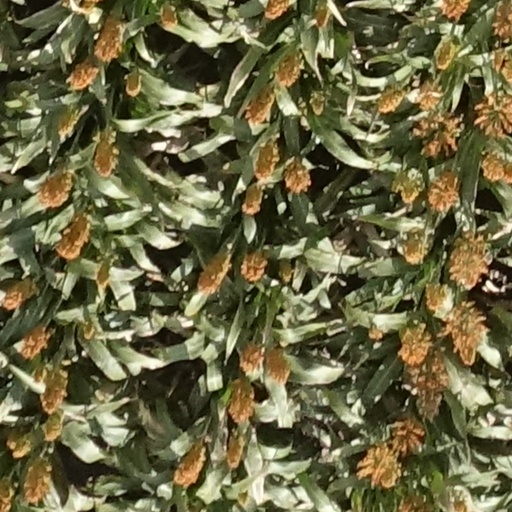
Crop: sorghum